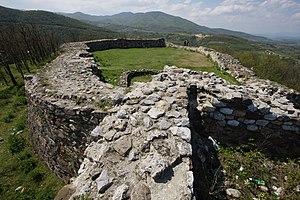
La forteresse de Hisar à Prokuplje est située à Prokuplje et dans le district de Toplica, en Serbie. Elle est inscrite sur la liste des monuments culturels de grande importance de la République de Serbie.
Cet article recense les monuments culturels du district de Toplica en Serbie.
Les monuments culturels de grande importance sont les monuments de Serbie qui, par leur valeur, bénéficient d'un haut degré de protection.
Le musée national de la Toplica à Prokuplje est un musée situé à Prokuplje, dans le district de Toplica, en Serbie. Il a été créé en 1946.